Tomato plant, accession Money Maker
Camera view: vertical (180 deg); turntable rotation: 30 degrees
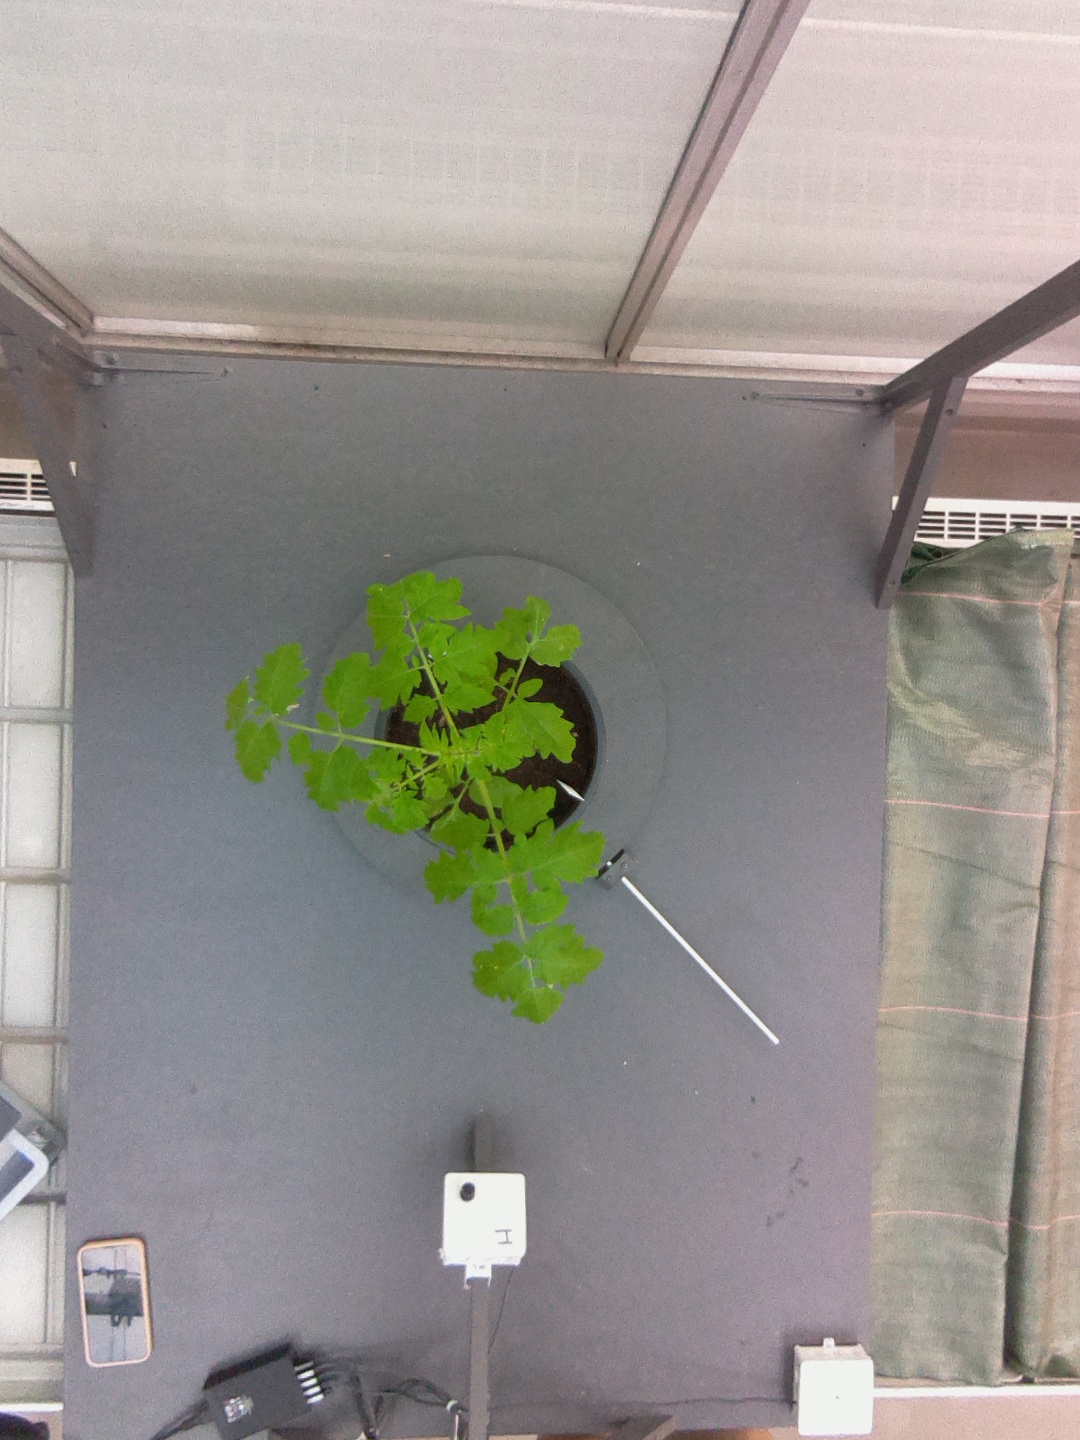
BBCH growth stage 13: 6 of true leaves visible